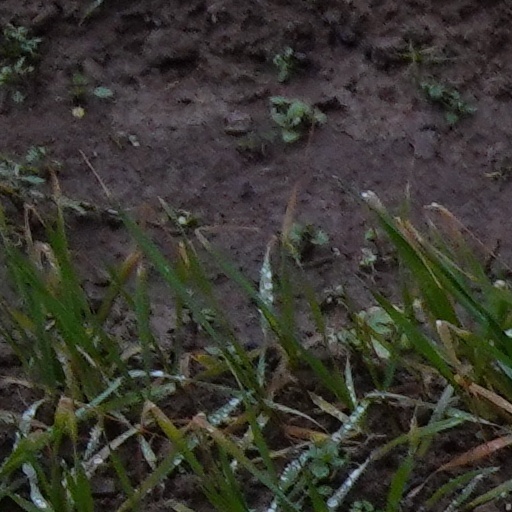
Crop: wheat